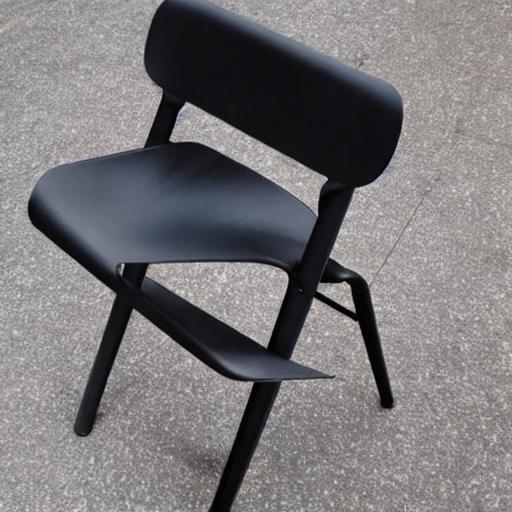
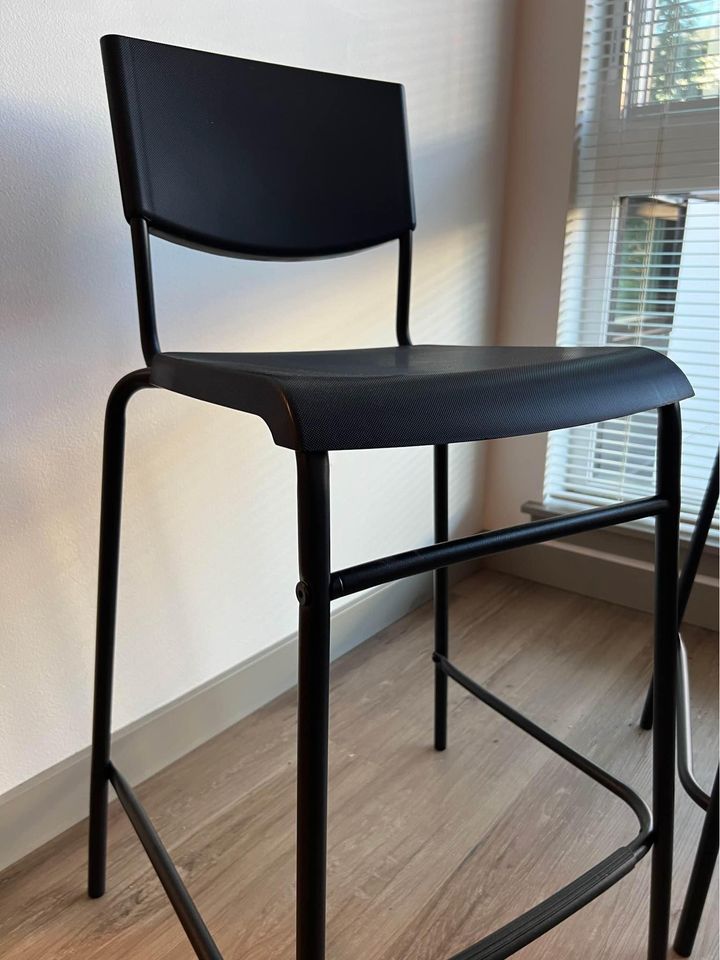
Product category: stool
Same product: no